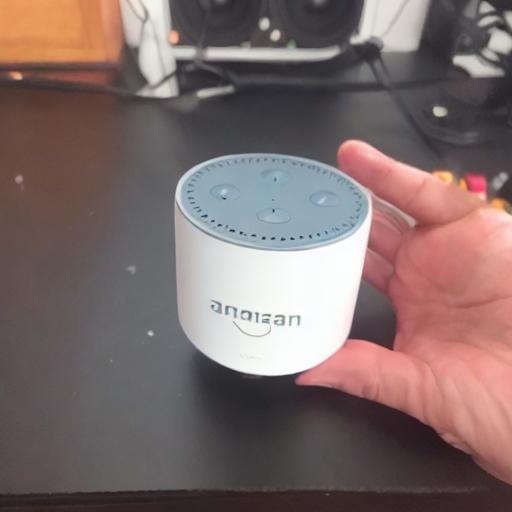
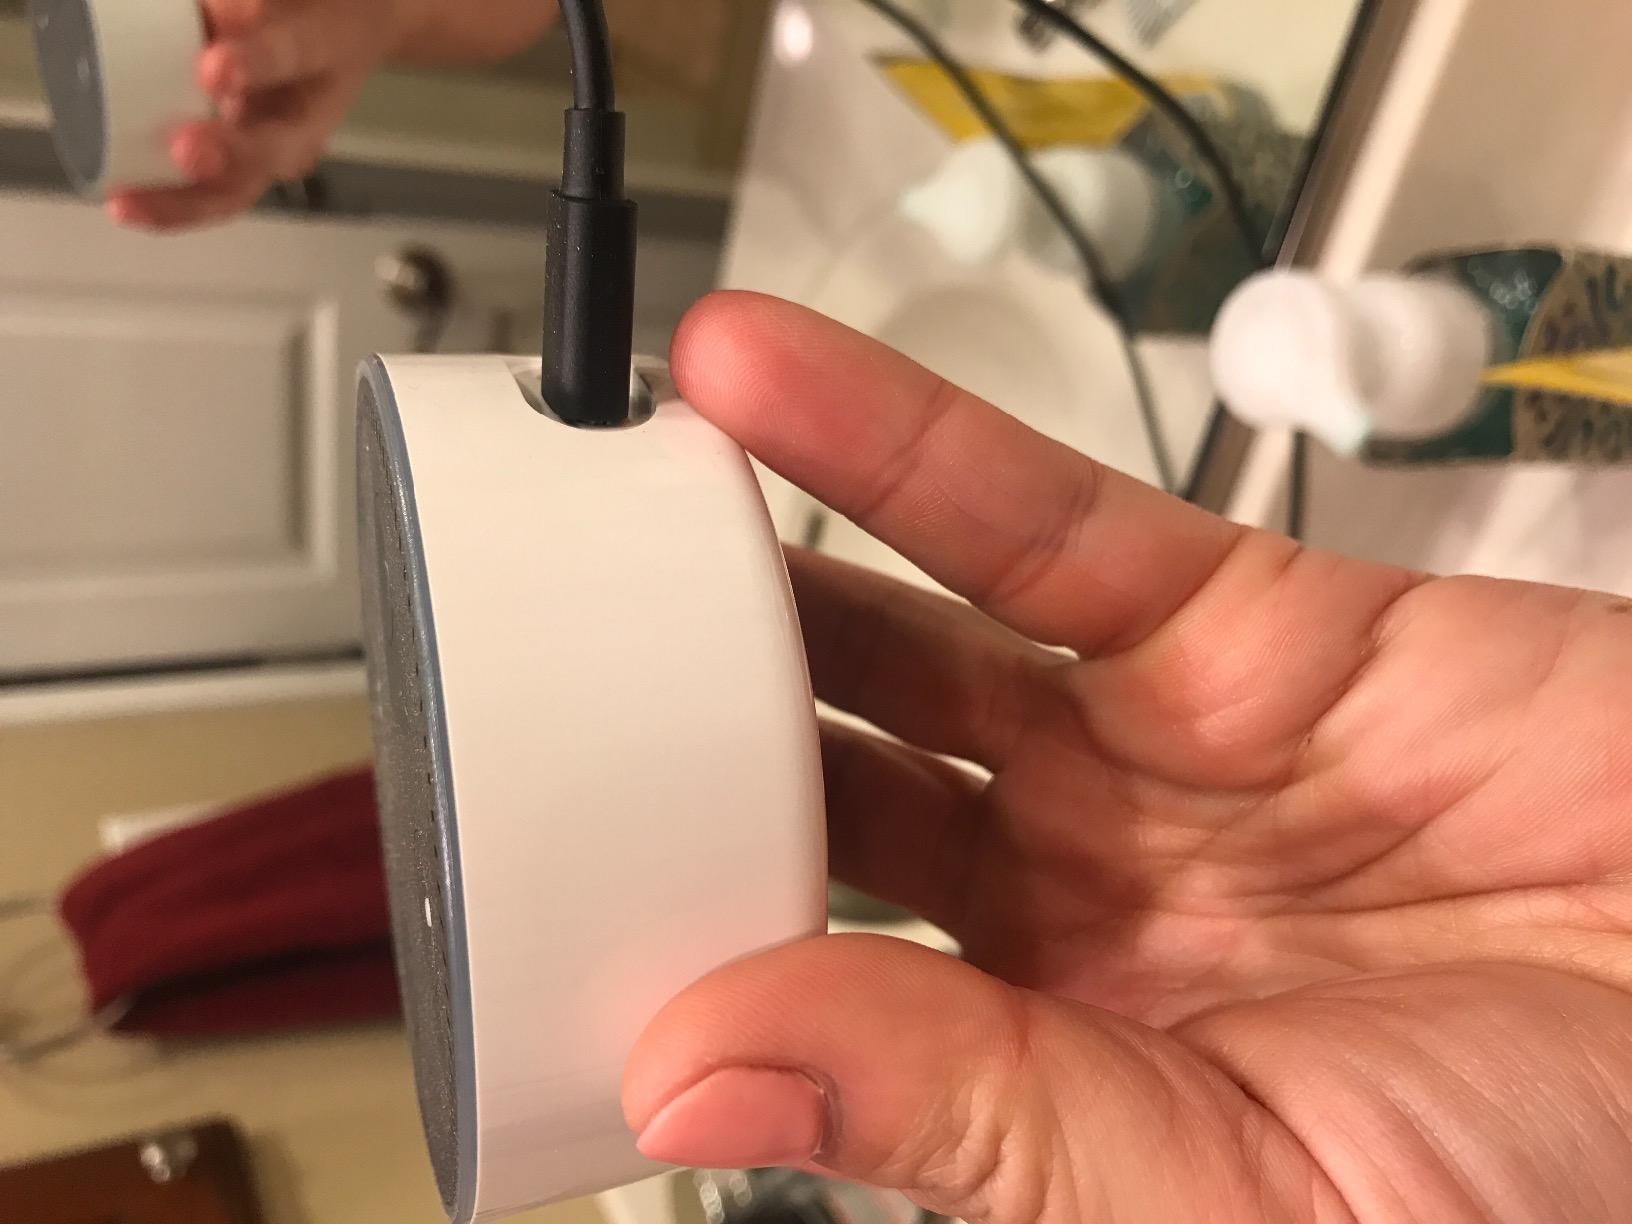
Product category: speaker
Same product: no